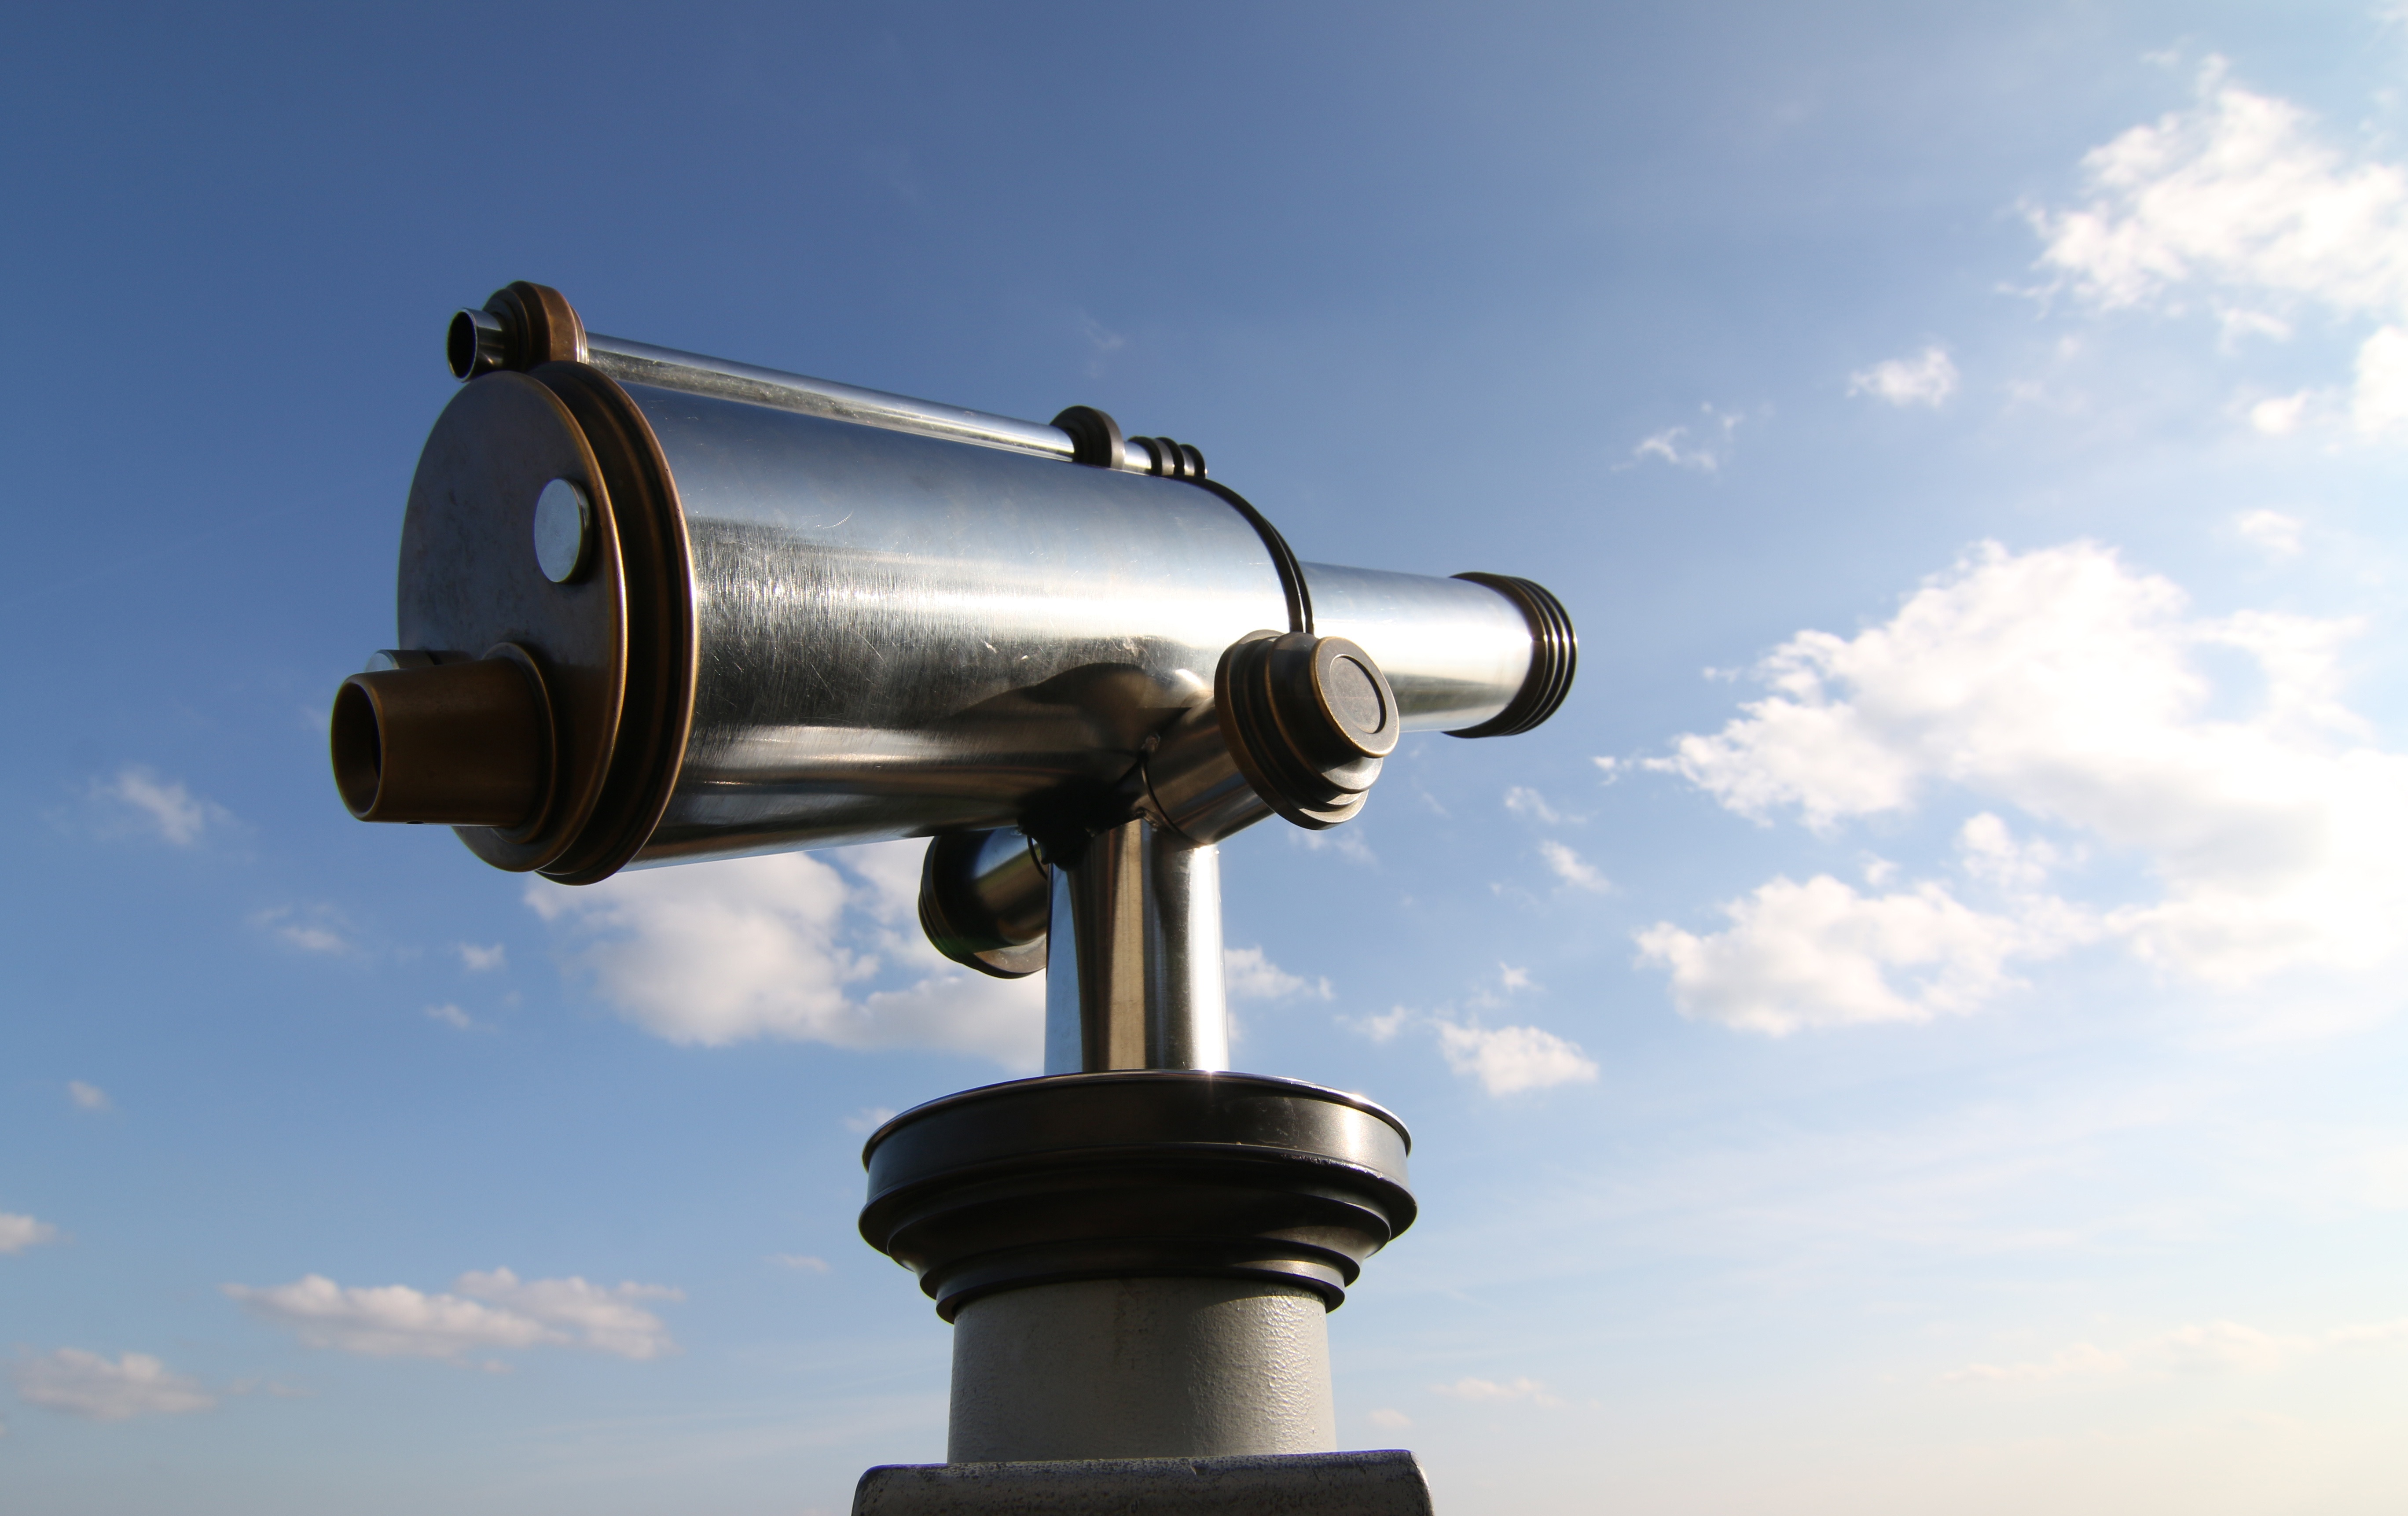
watch, sky, view, telescope, lighting, optics, product, clouds, silver, outlook, cyan, viewpoint, binoculars, distant view, foresight, by looking, coins telescope, man made object